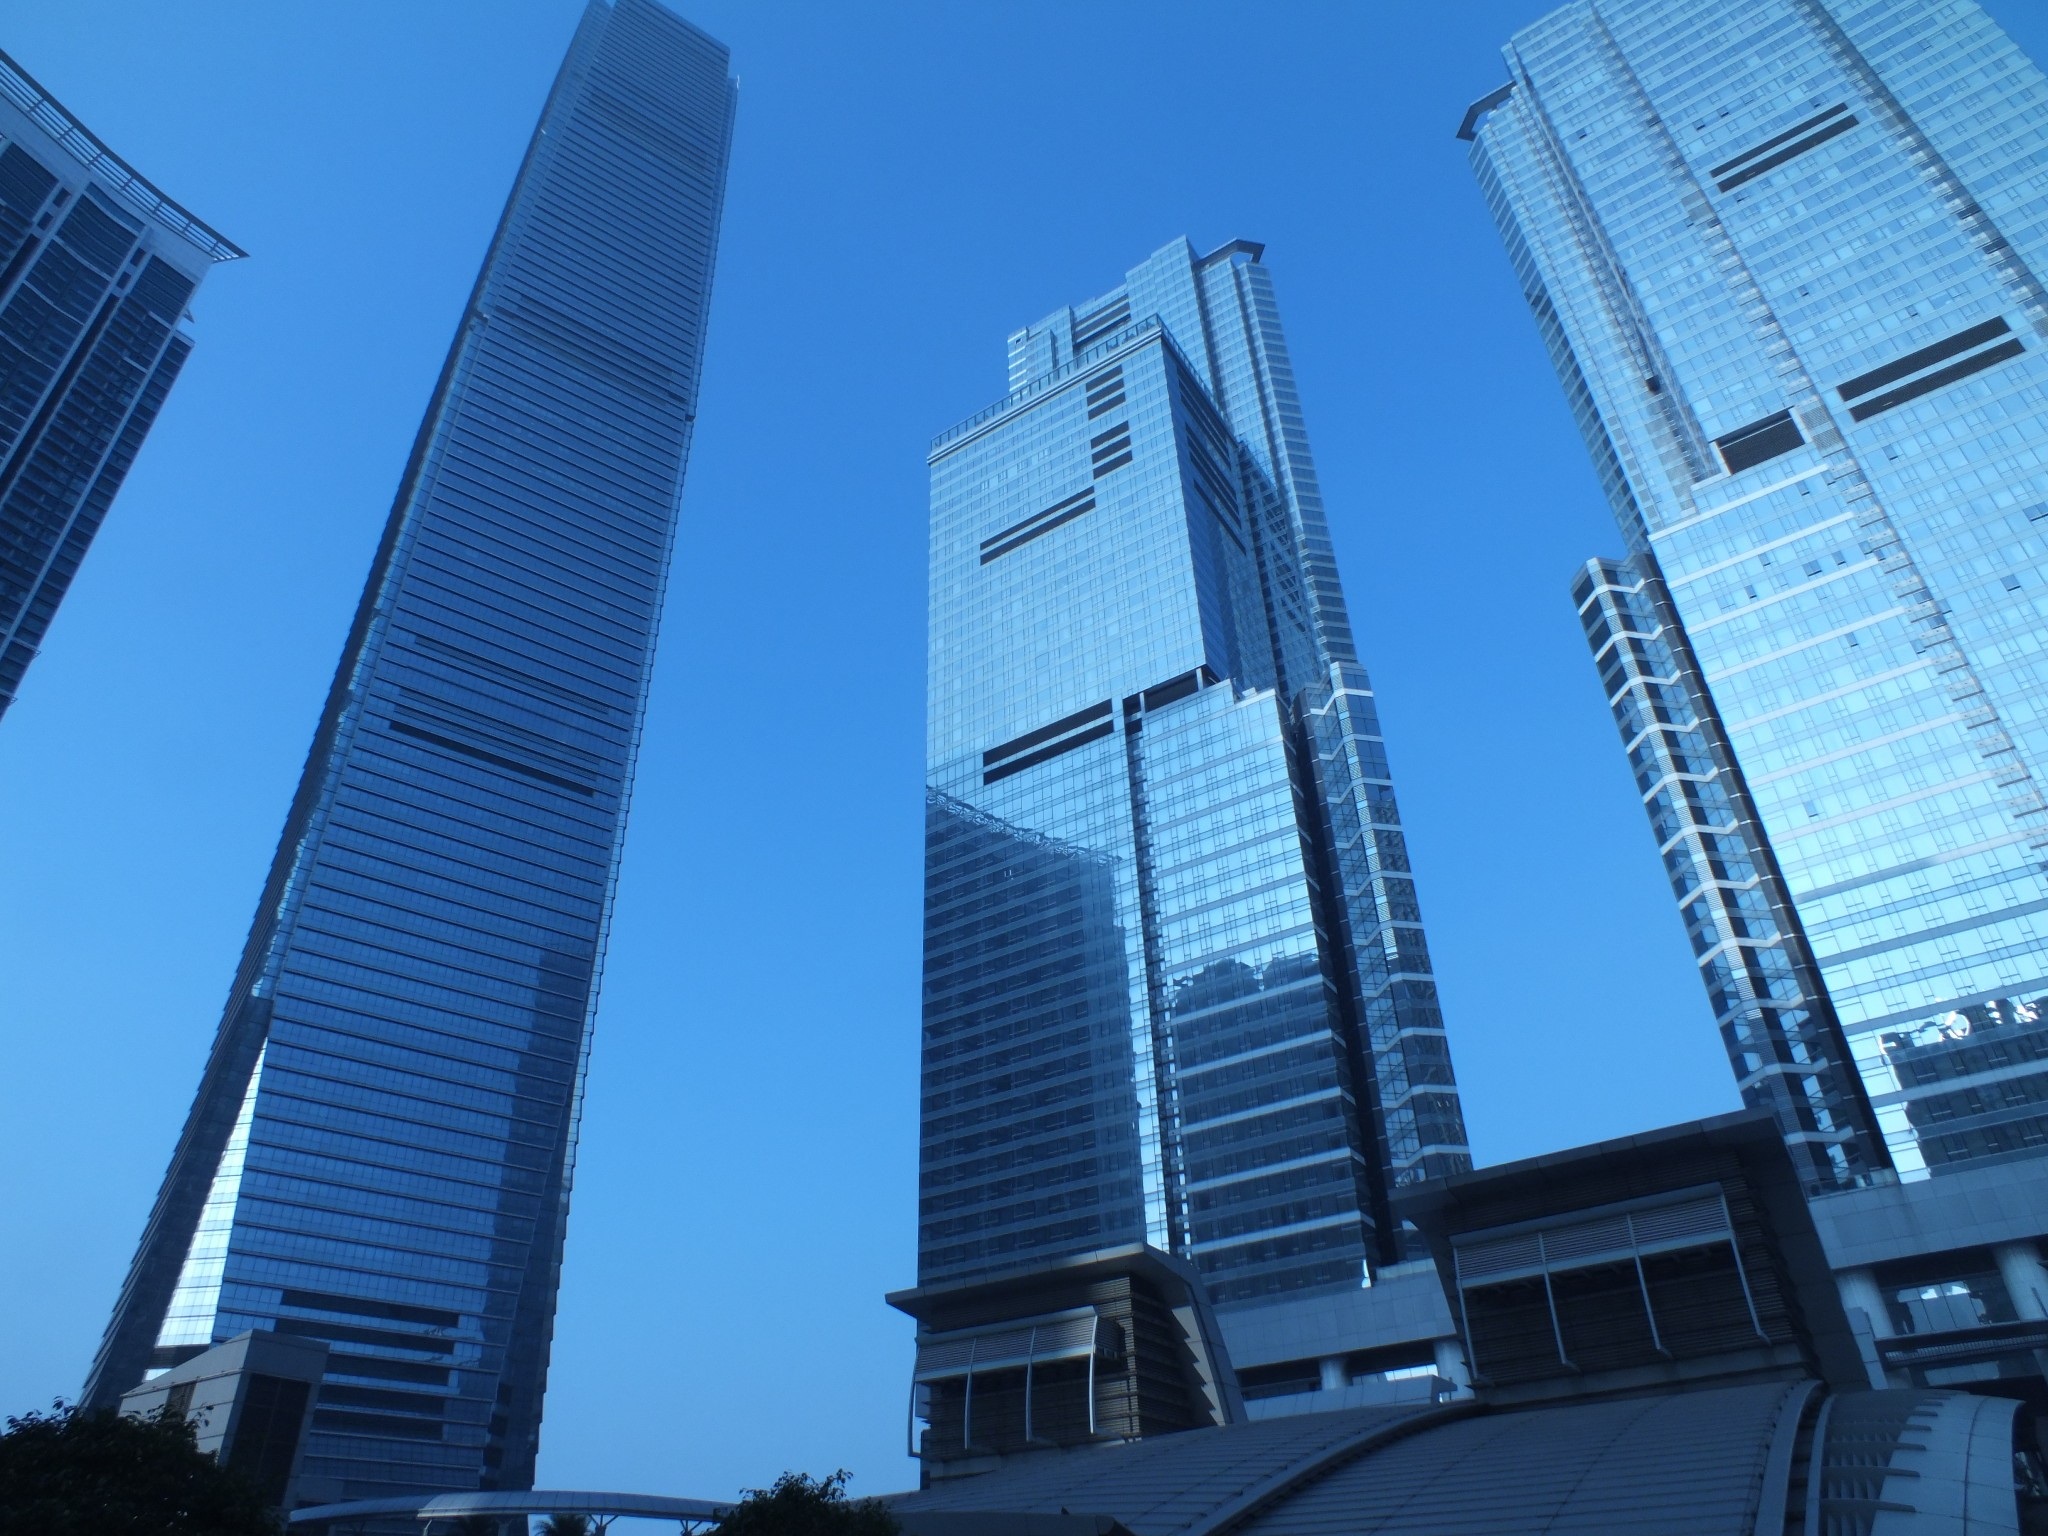
architecture, skyline, morning, building, city, skyscraper, cityscape, downtown, tower, landmark, facade, modern, tower block, hong kong, metropolis, condominium, neighbourhood, urban area, human settlement, metropolitan area